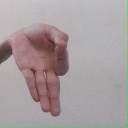
अक्षर: ज्ञ